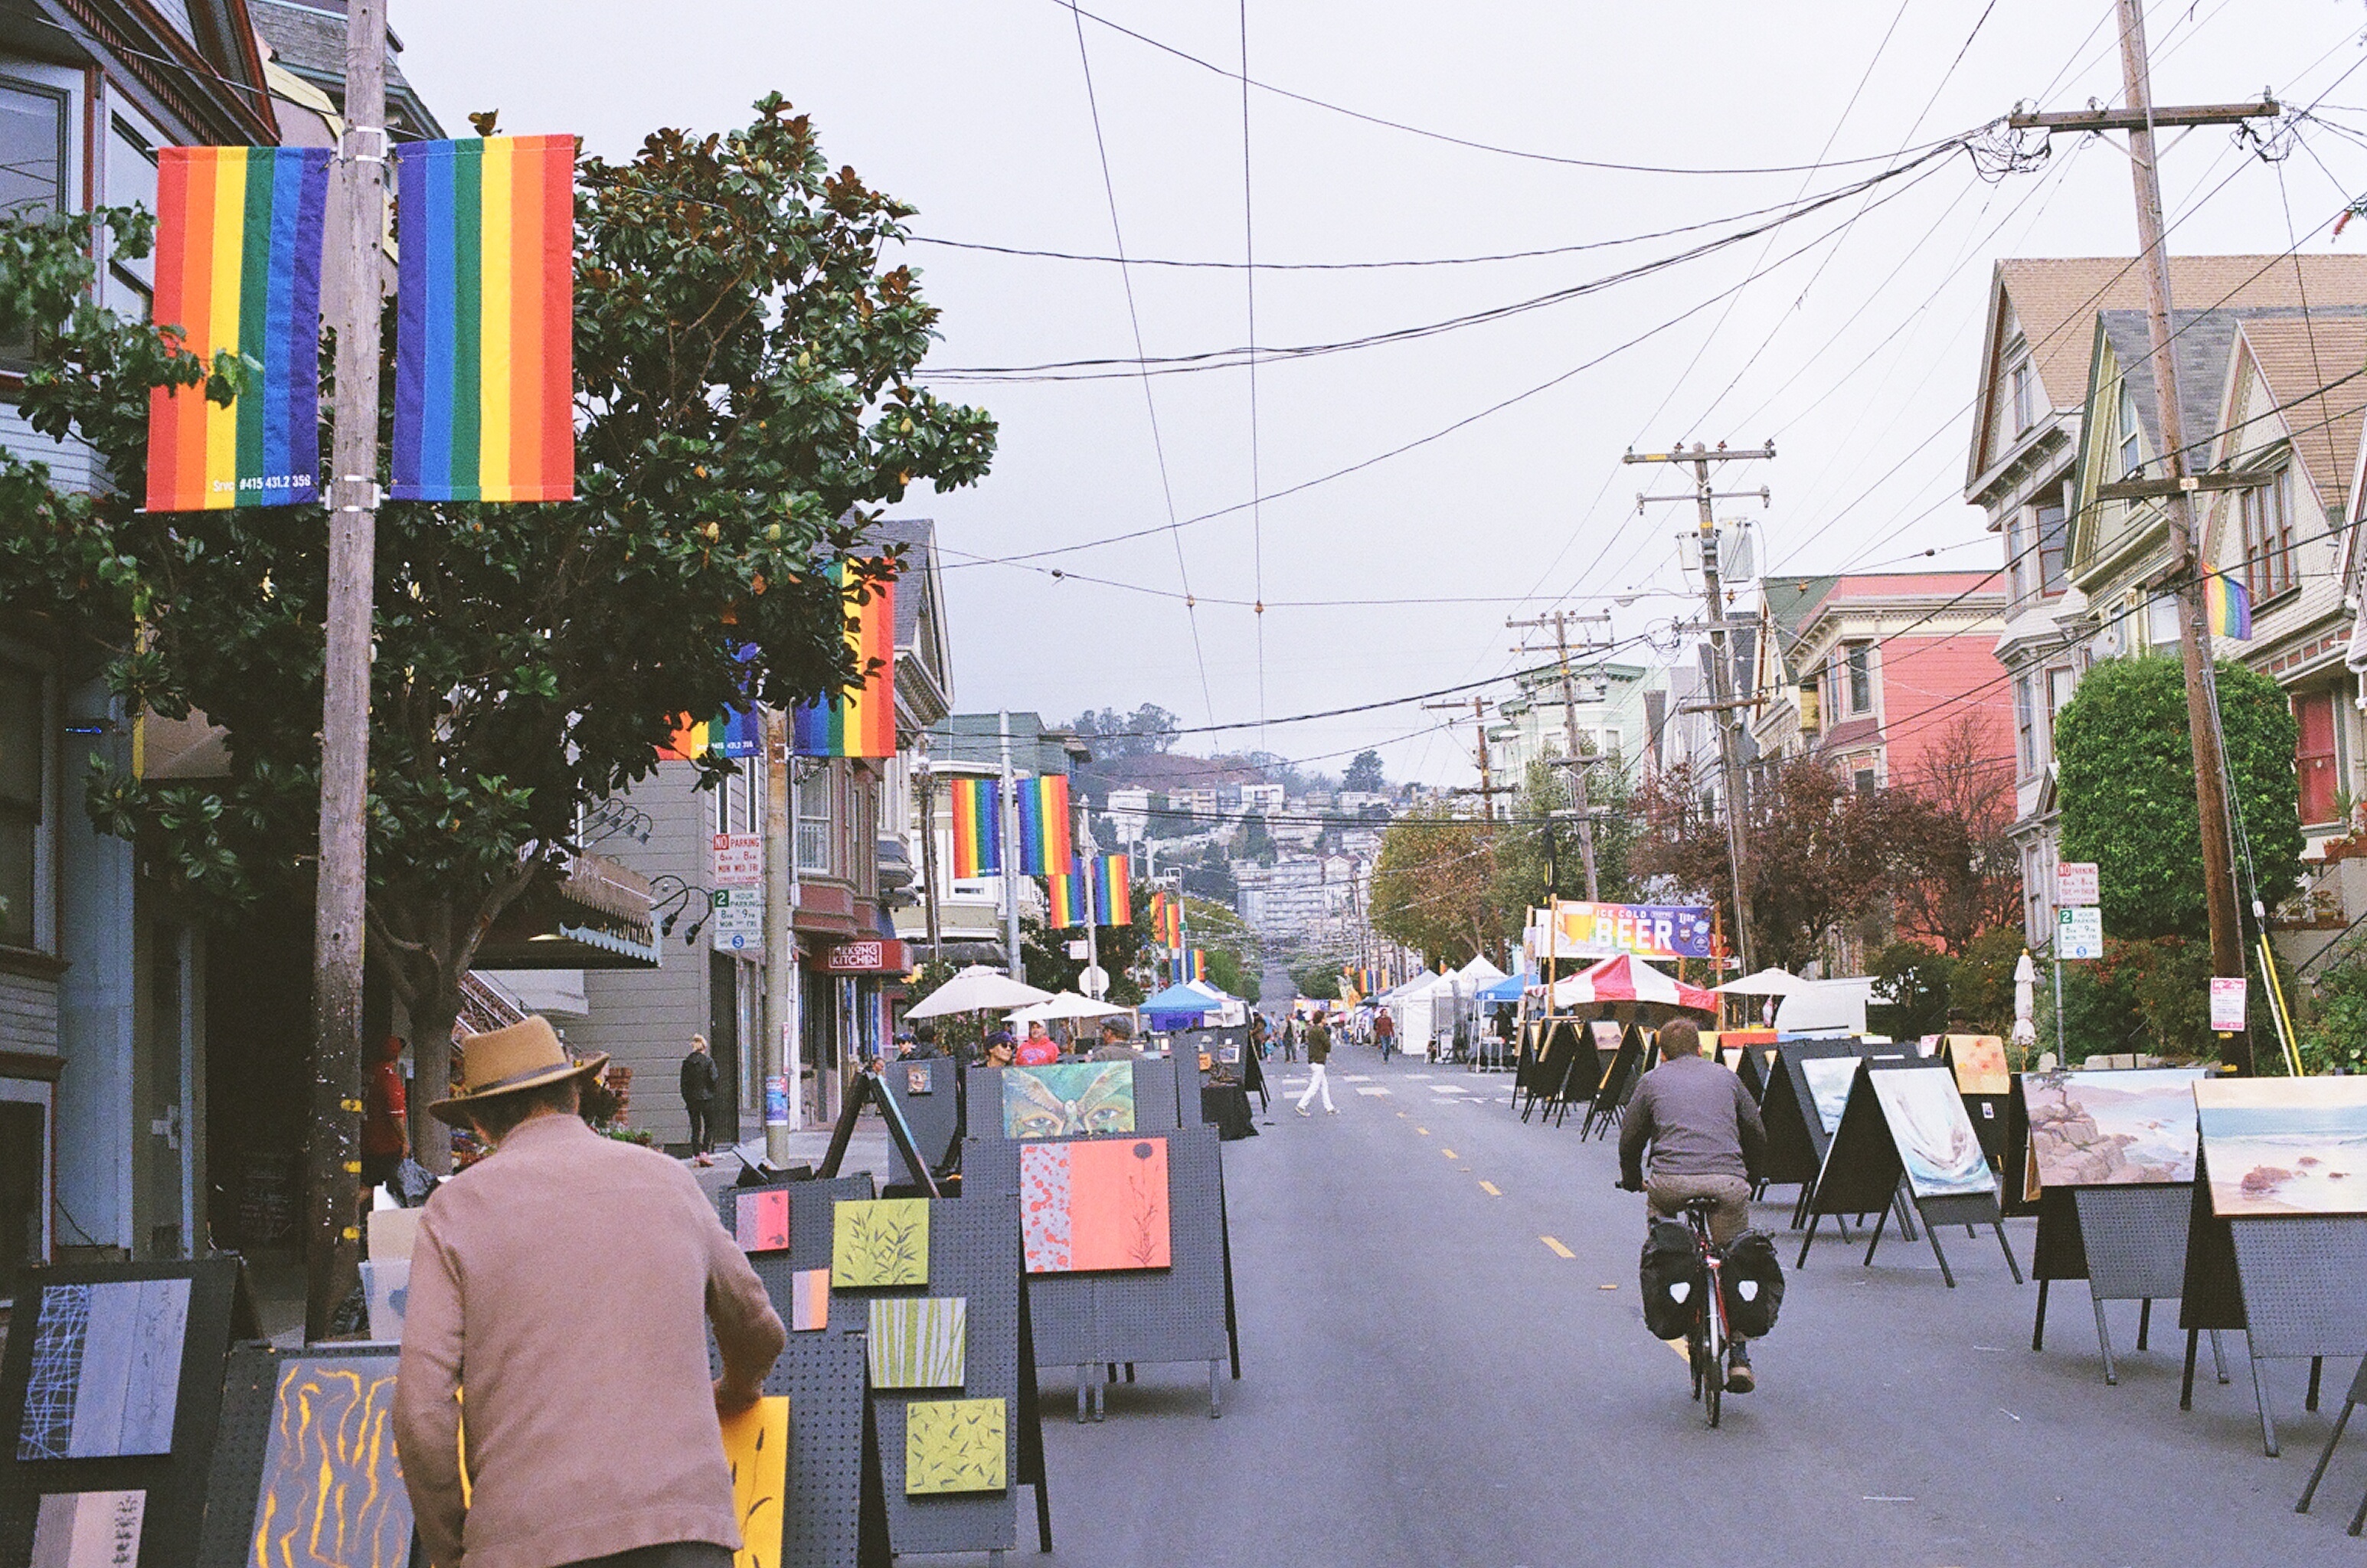
pedestrian, road, street, town, city, downtown, transport, vehicle, infrastructure, neighbourhood, urban area, residential area, human settlement